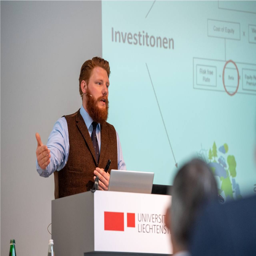
University of Liechtenstein